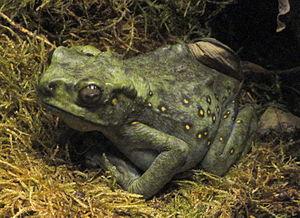
Rentapia hosii est une espèce d'amphibiens de la famille des Bufonidae.
Rentapia est un genre d'amphibiens de la famille des Bufonidae.